Dennis the Menace and Gnasher

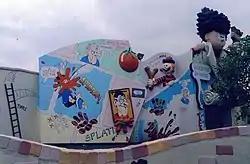
The Beanoland area at Chessington World of Adventures (Dennis is located at the top right)

In 2000, Dennis became a major mascot for Beanoland at the Chessington World of Adventures theme park. He was featured prominently throughout the land including a large figure atop the shop, a member of the squirting water fountain, a character on the dodgems, a silhouette on the entrance and a cast member in the live show located in his treehouse. Later in the park's history, "Dennis's Madhouse" was introduced which was a foam ball play area. In 2008, the land was changed into Wild Asia.